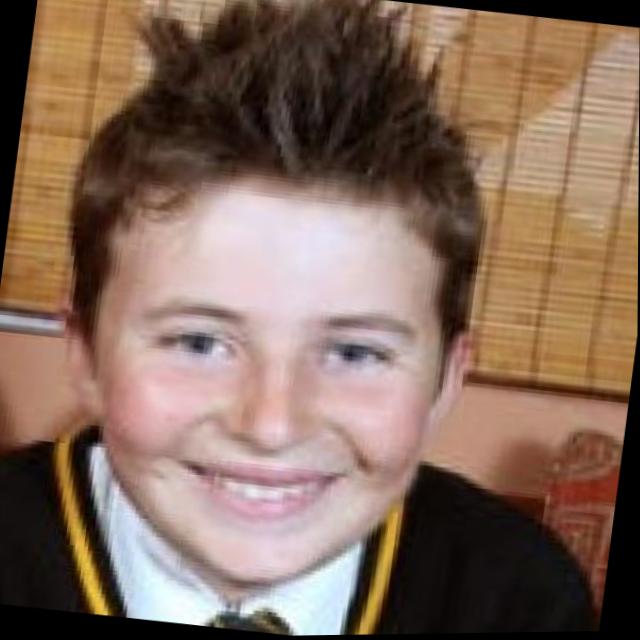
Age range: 0-12